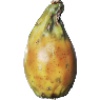
Label: cactus_fruit